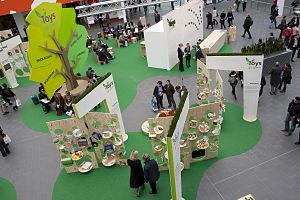
La salon du jouet de Nuremberg est le salon du jouet le plus important au monde. Il a lieu chaque année la dernière semaine de janvier et est réservé exclusivement aux professionnels de la branche du jouet, aux représentants de la presse ainsi qu’aux sociétés invitées. 2.850 exposants issus de 60 pays viennent présenter leurs nouveautés à 79 000 grossistes et acheteurs, dont 54 % internationaux. L’organisateur du salon est la « Spielwarenmesse eG », un prestataire de service en marketing et organisation de salons spécialisés dans le jouet, dont le siège se situe à Nuremberg.